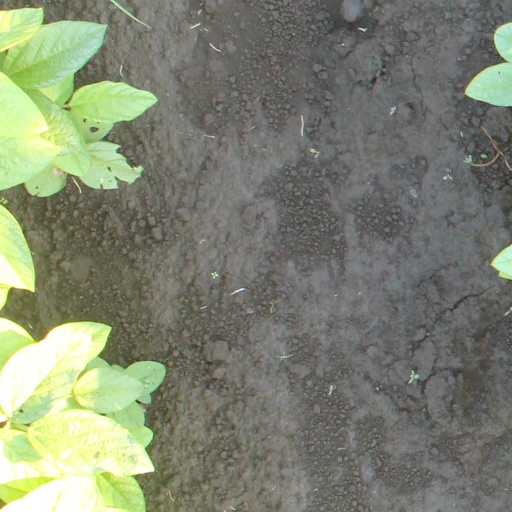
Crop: soybean